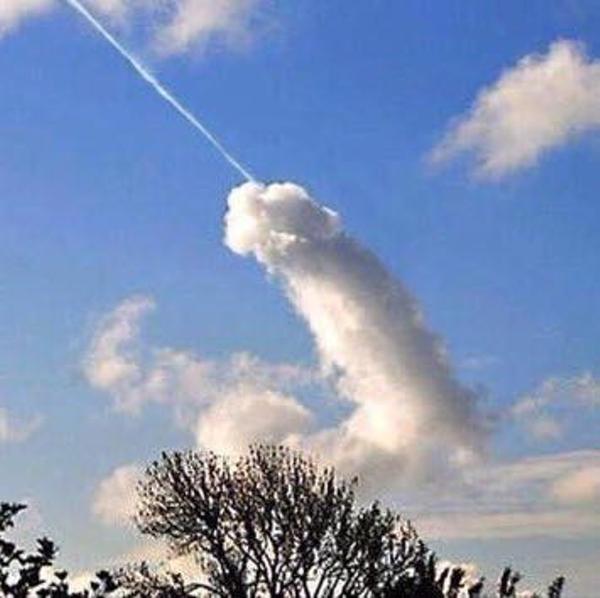
回答: 夢